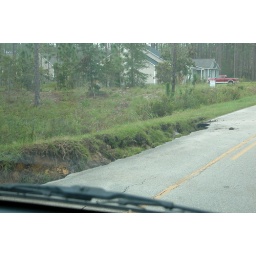
You can see the road is crumbling all the way to the yellow line. The dirt below it has all washed away.